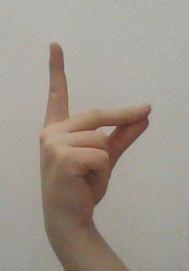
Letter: ta